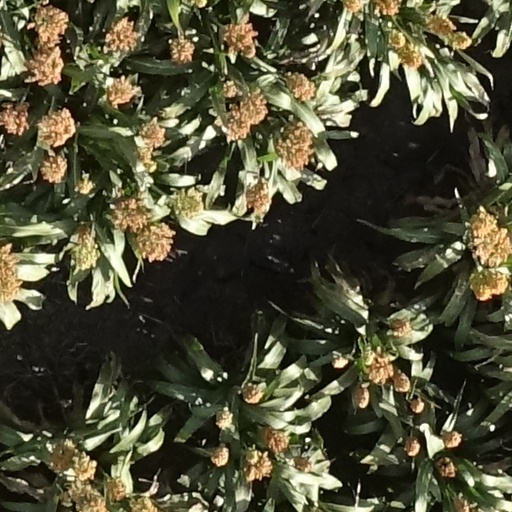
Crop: sorghum